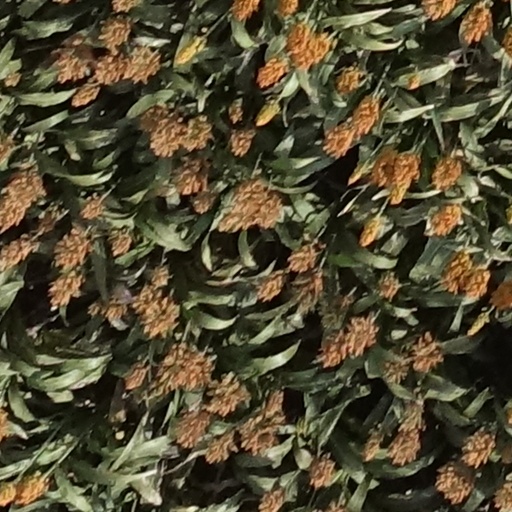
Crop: sorghum